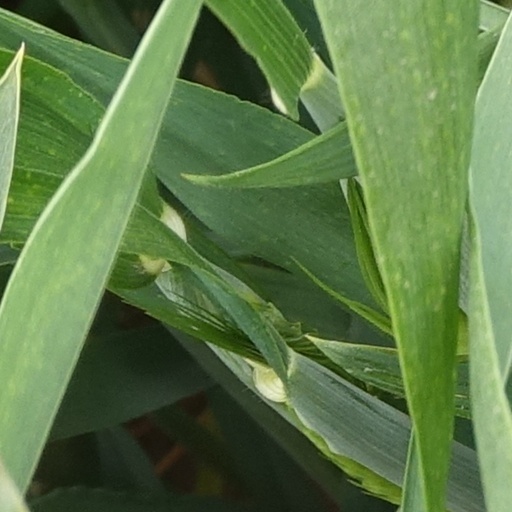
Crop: wheat